Rocío Soto

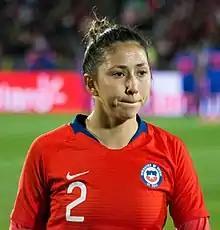
Soto with Chile in 2019

Rocío Andrea Soto Collao (born 21 September 1993) is a Chilean footballer who plays as a defender for Santiago Morning.